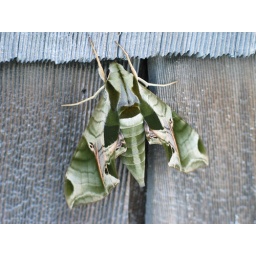
Pandora Sphinx moth - at beach house in Manasquan, NJ